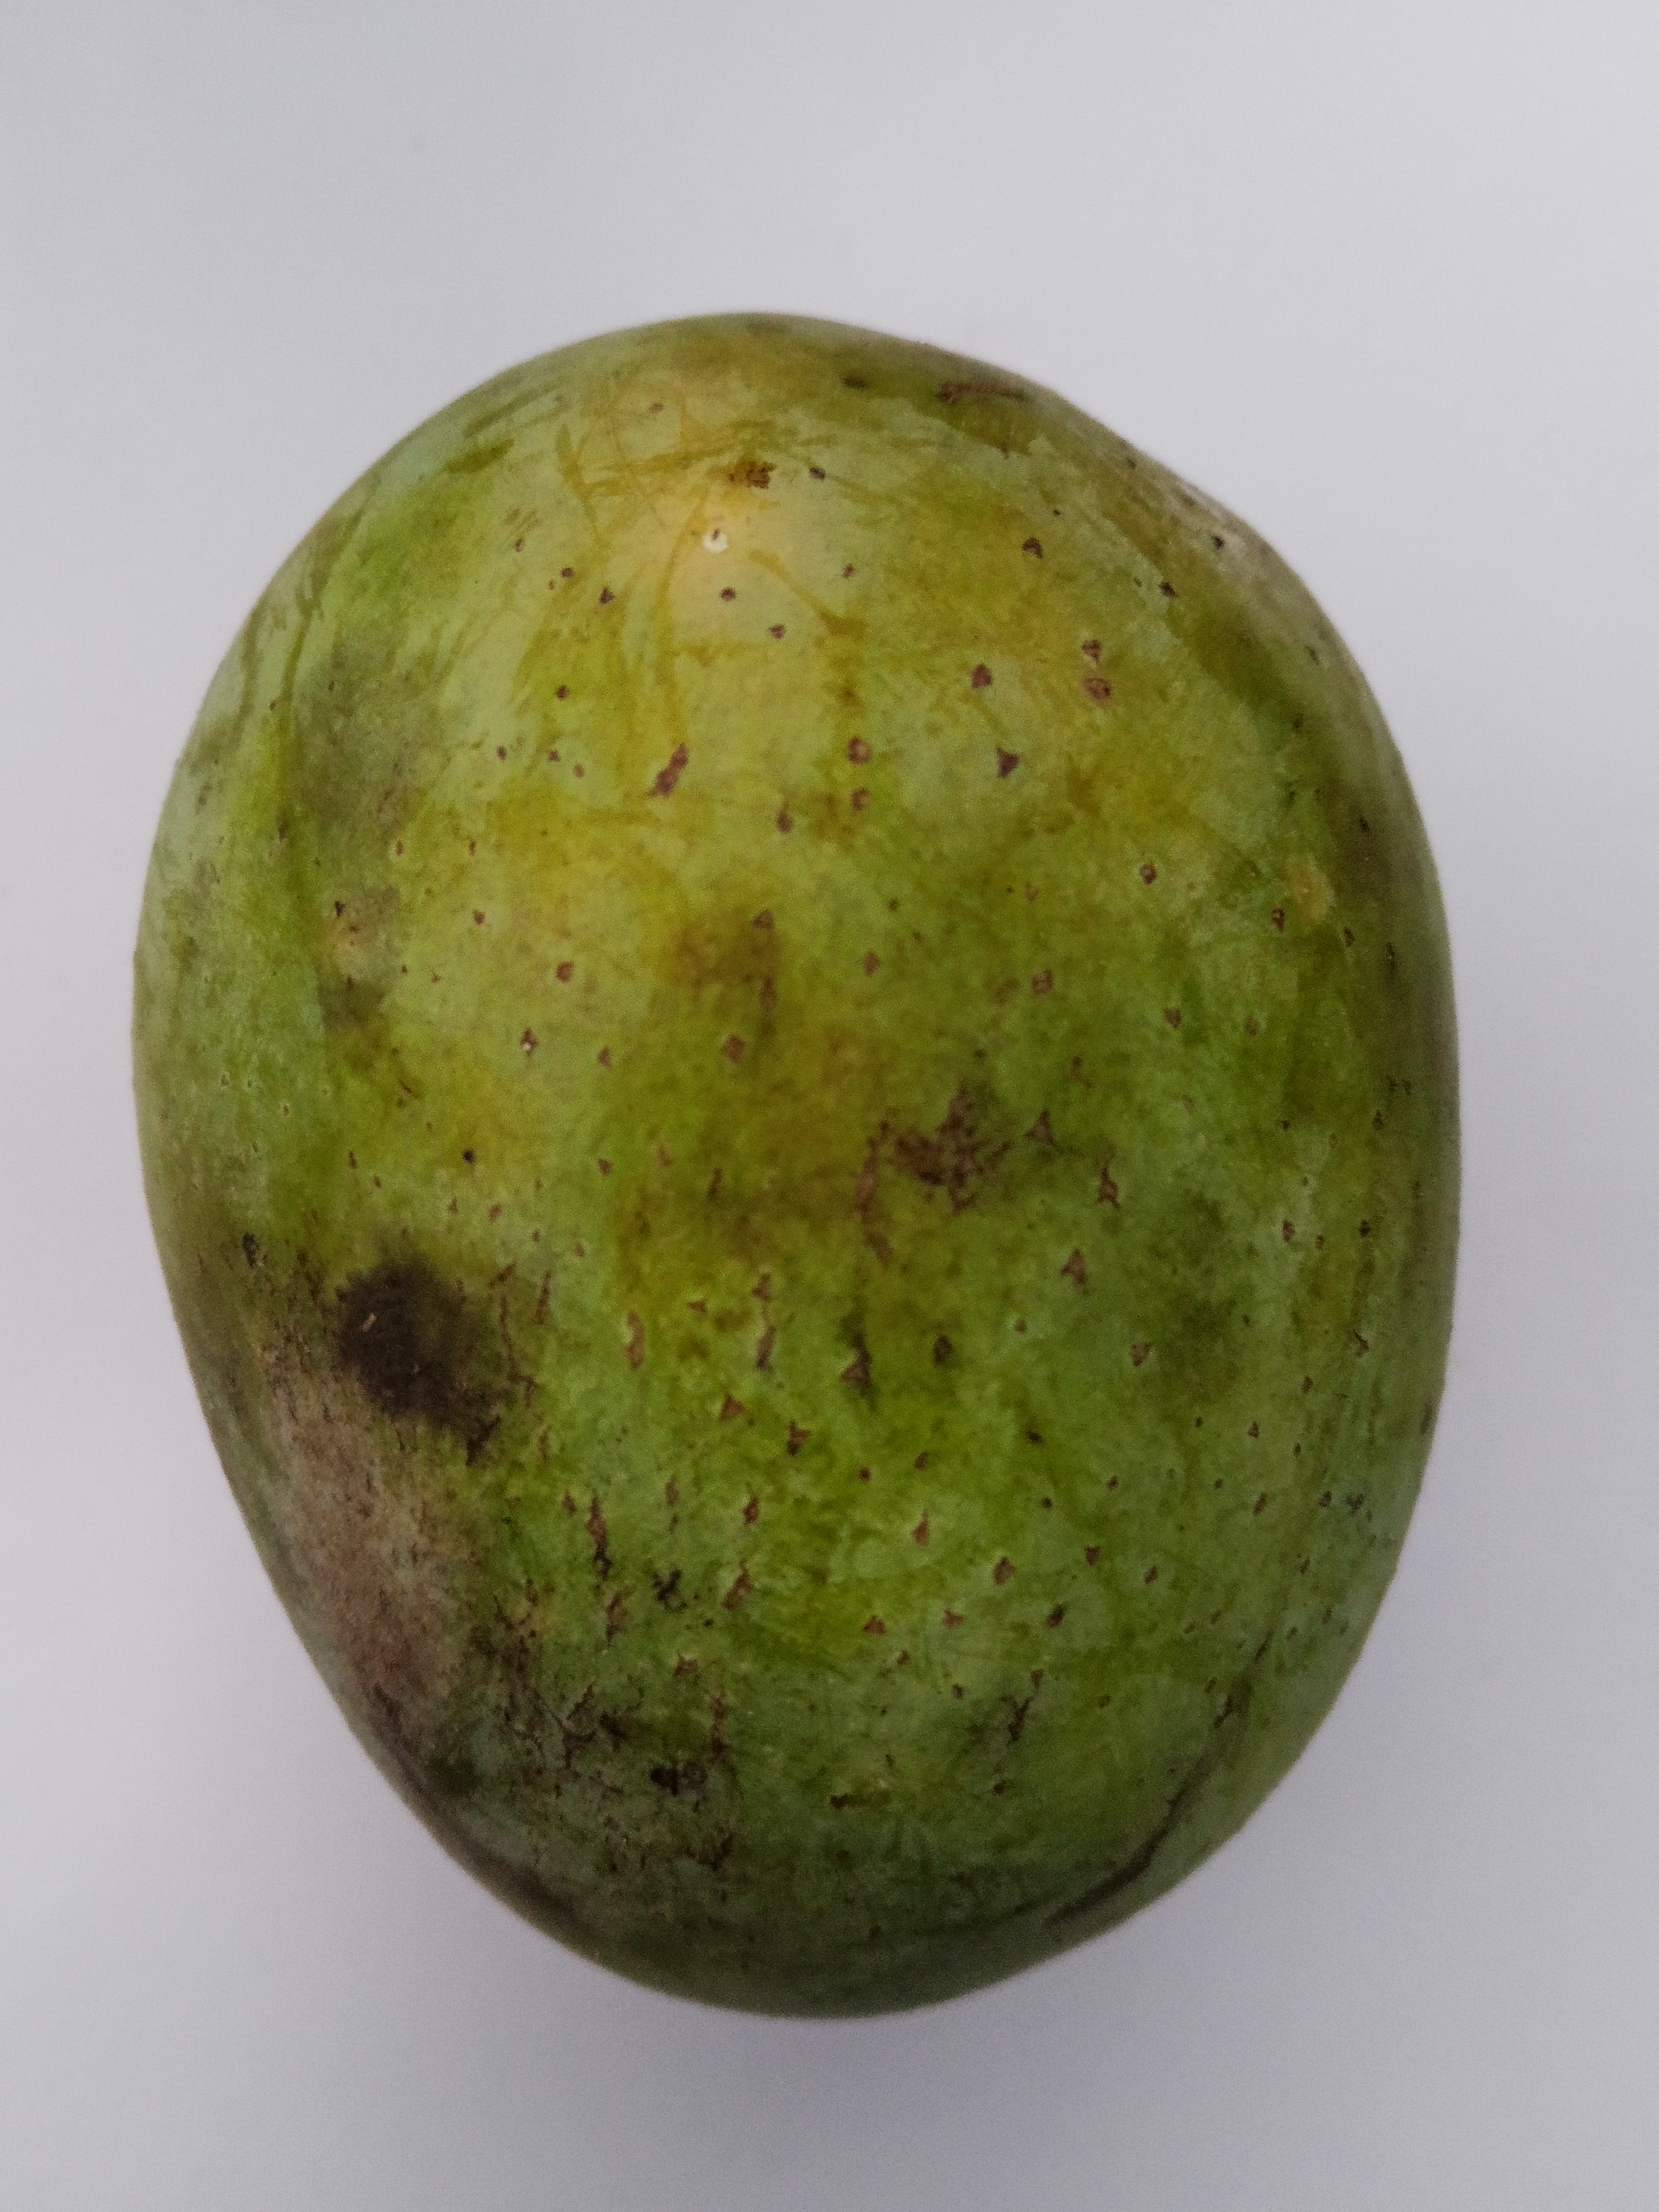
Mango variety: Langra